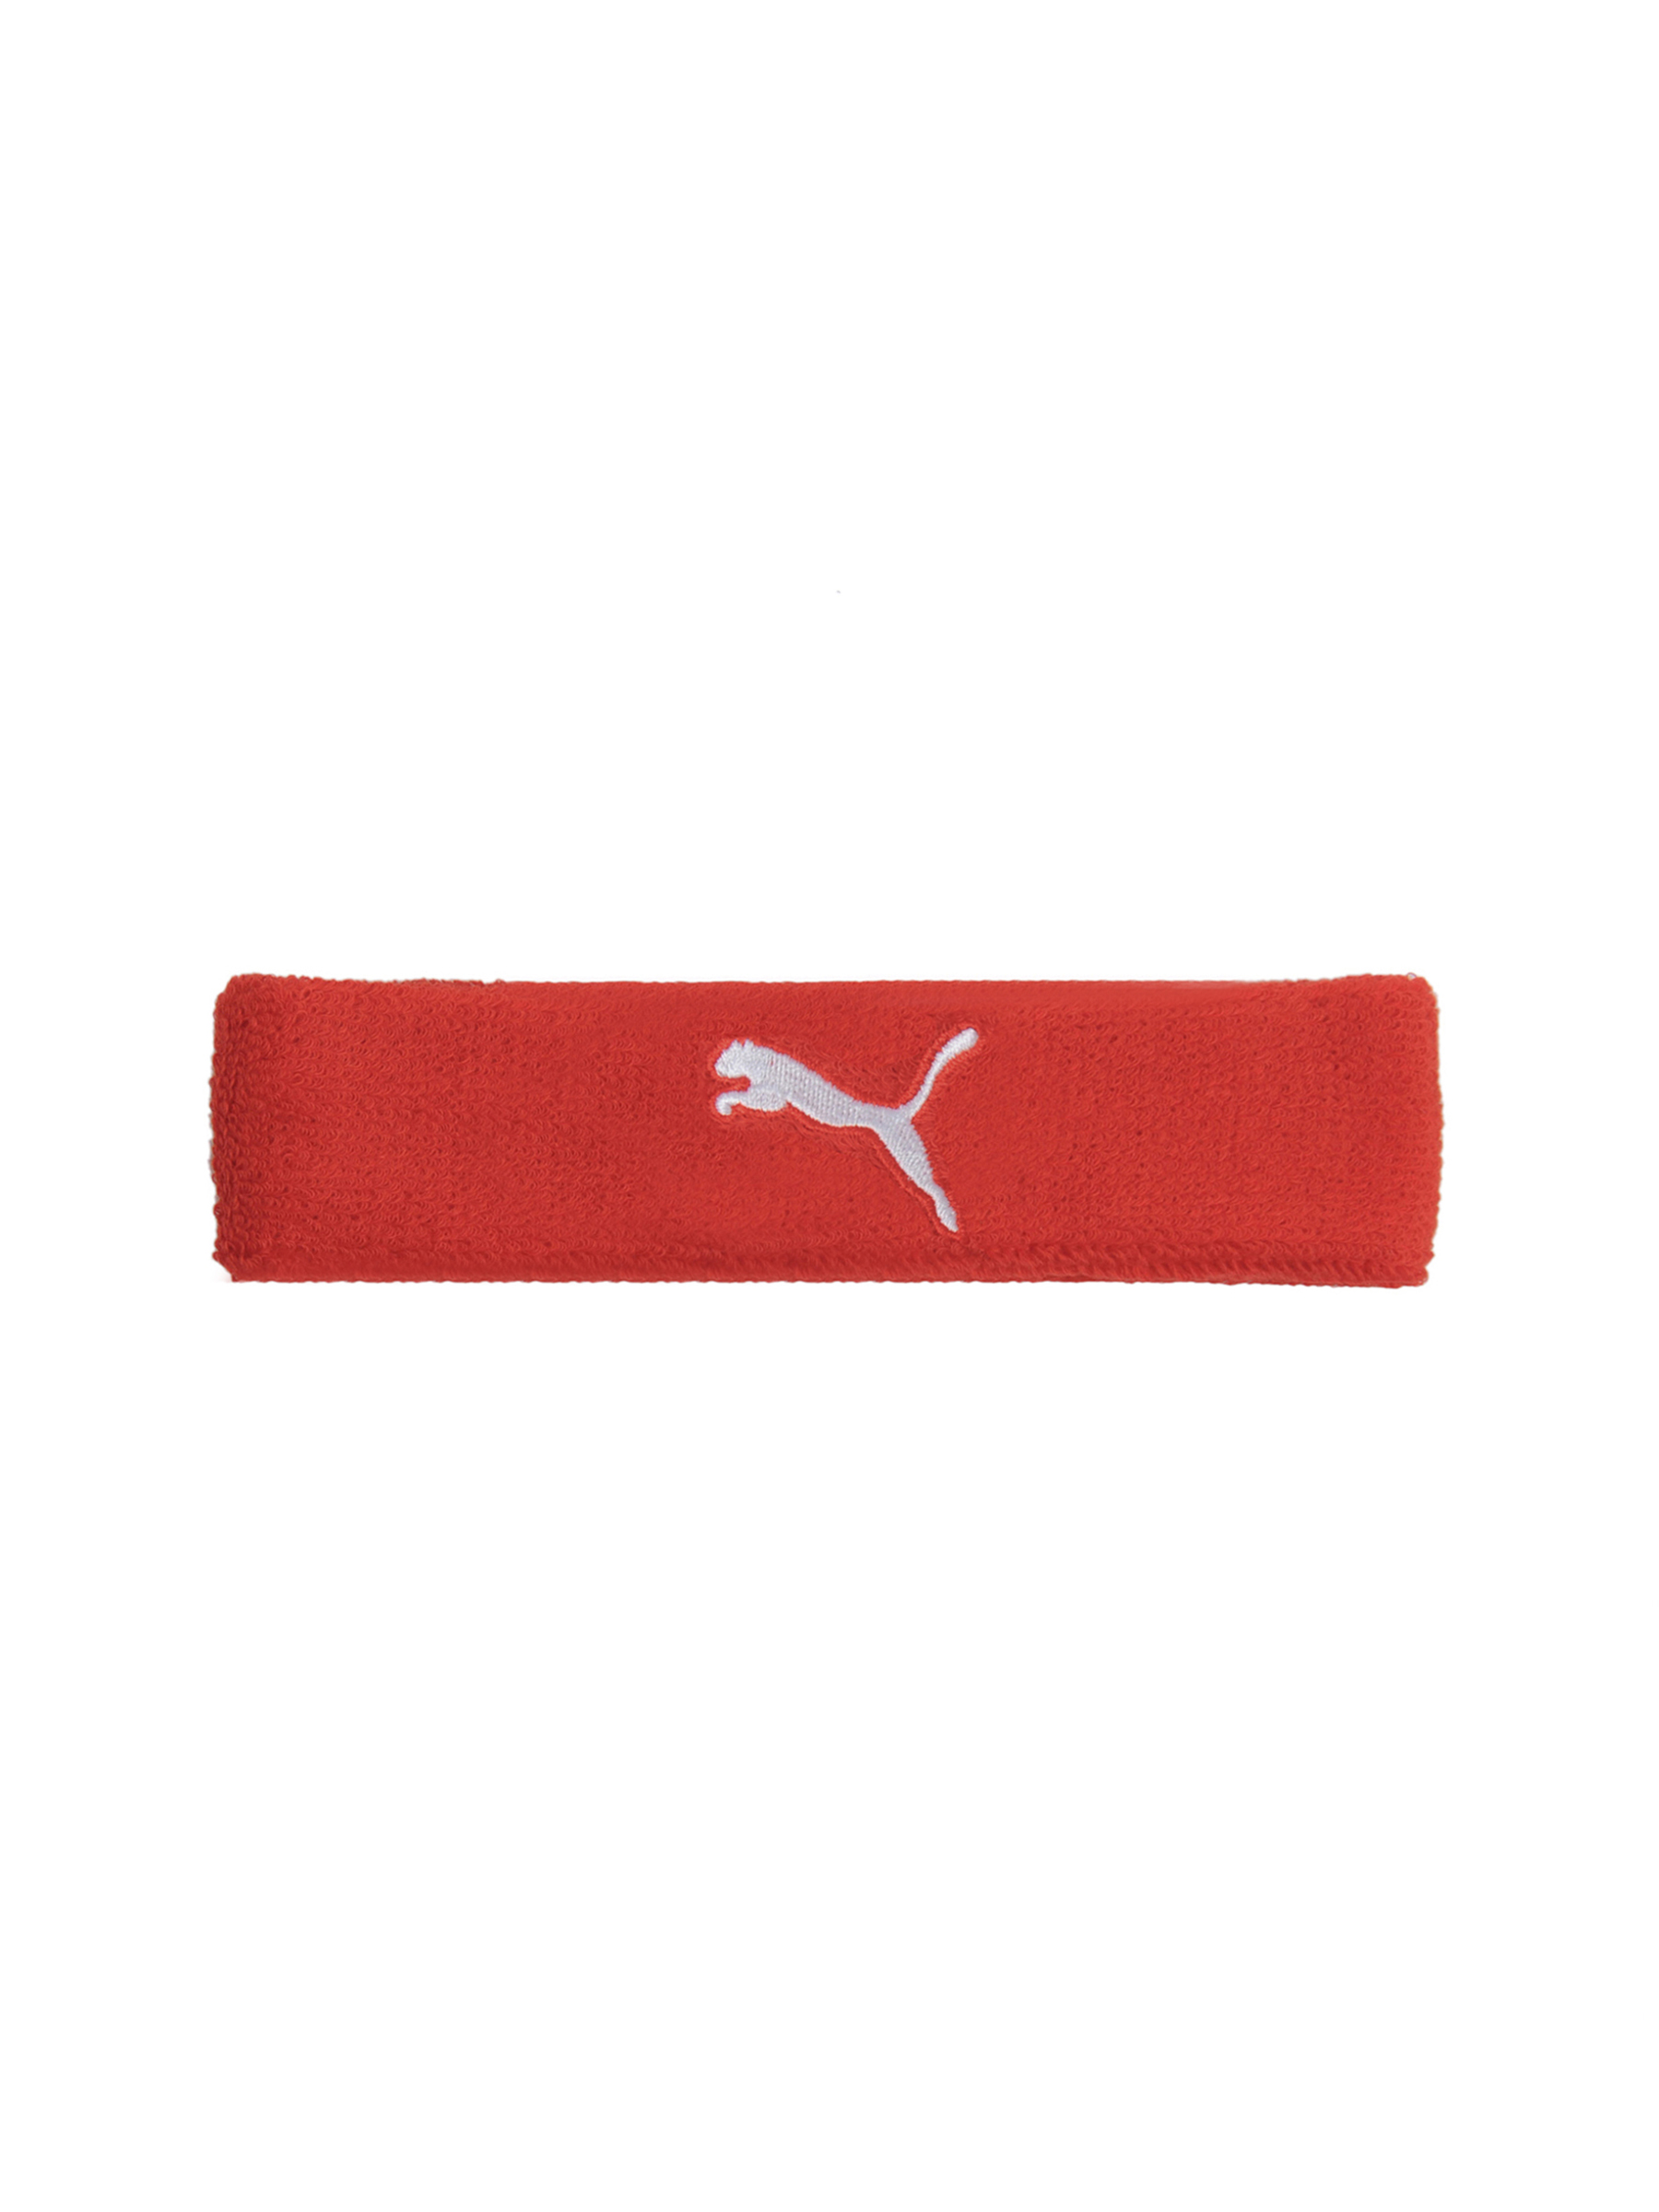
Puma Unisex Cat Red Headband
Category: Accessories / Headwear / Headband
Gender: Unisex
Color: Red
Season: Fall 2013
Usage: Sports